Hanna Plotitsyna

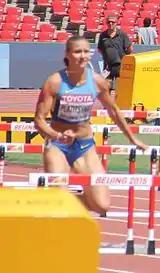
Hanna Plotitsyna in 2015

Hanna Oleksandrivna Plotitsyna (born 1 January 1987 in Sumy) is a Ukrainian athlete specialising in the sprint hurdles. She represented her country at the 2013 World Championships and 2014 World Indoor Championships without qualifying to the semifinals.